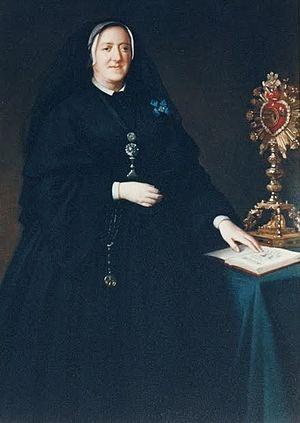
Micaela Desmaisières López de Dicastillo y Olmeda en religion Marie-Michelle du Saint-Sacrement est une aristocrate et religieuse espagnole, fondatrice de la congrégation des servantes adoratrices du Saint-Sacrement et de la Charité, et reconnue sainte par l'Église catholique.
Cette liste de saints concerne les saints et les bienheureux, reconnus comme tels par l'Église catholique, ayant vécu au XIXᵉ siècle. À ce jour, l'Église a donné comme modèles évangéliques 318 saints du XIXᵉ siècle.